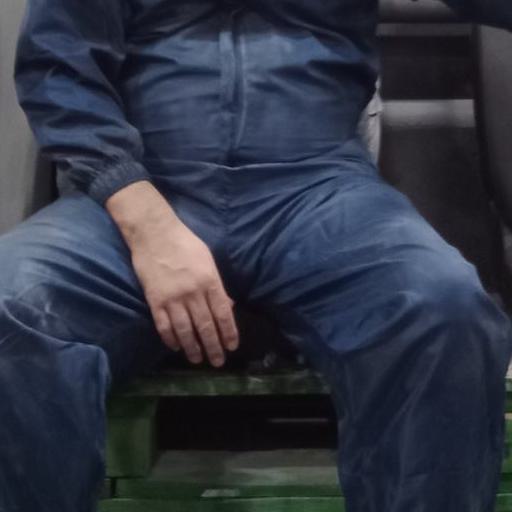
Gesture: no_gesture